Palestrina Cathedral

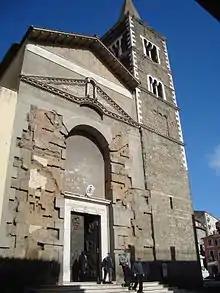
Palestrina Cathedral

Palestrina Cathedral is a Roman Catholic cathedral located in Palestrina, in the region of Lazio, Italy. It is the episcopal seat of the Suburbicarian Diocese of Palestrina, and dedicated to Saint Agapitus.